Graukloster (Schleswig)

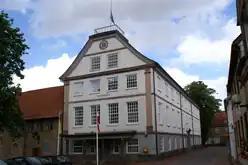
Schleswig town hall and parts of the former enclosure of St. Paul

During the Reformation - also by Frederick I - the monastery was dissolved. From 1528, the Franciscans experienced violent interventions in their convent life; they were forbidden to celebrate Holy Mass. In 1530 the friars were expelled from the monastery. At the same time, the Dominican Monastery of St. Mary Magdalene was also revoked.